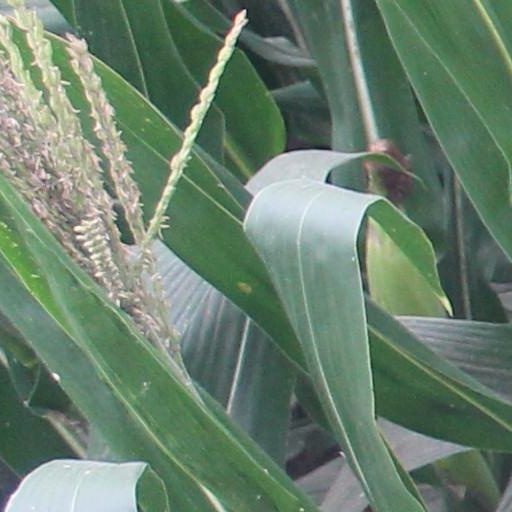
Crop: maize; corn